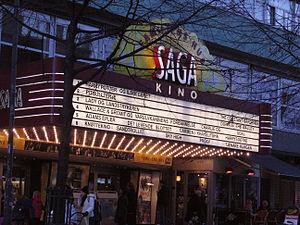
Moins connu à l’étranger que le théâtre de son pays, le cinéma norvégien est longtemps resté centré sur le marché intérieur, alors que ses voisins immédiats, le cinéma danois et le cinéma suédois, voyaient très tôt leurs longs métrages appréciés hors de leurs frontières.